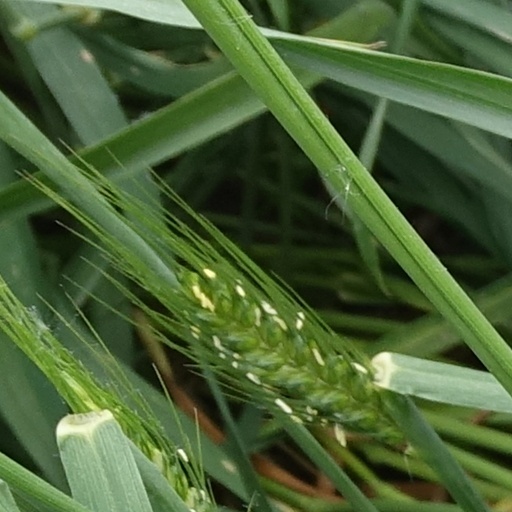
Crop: wheat